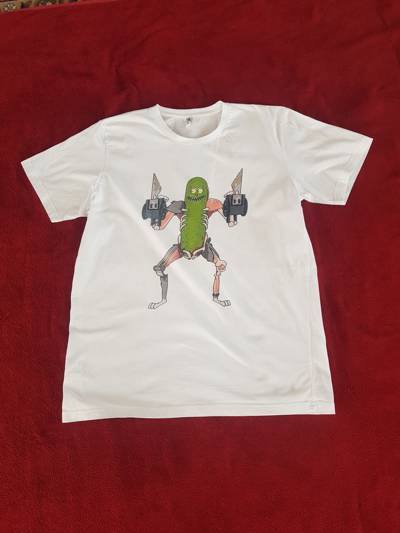
Waste category: clothes